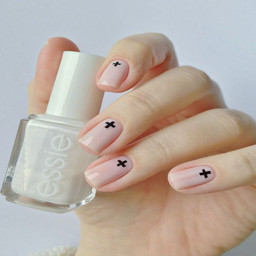
your hands will be on display all day long -- from guests asking to see your ring to posing for shots with your photographer .